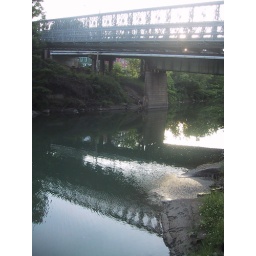
this is the temporary bridge over the river and also the little bank where I found the tracks